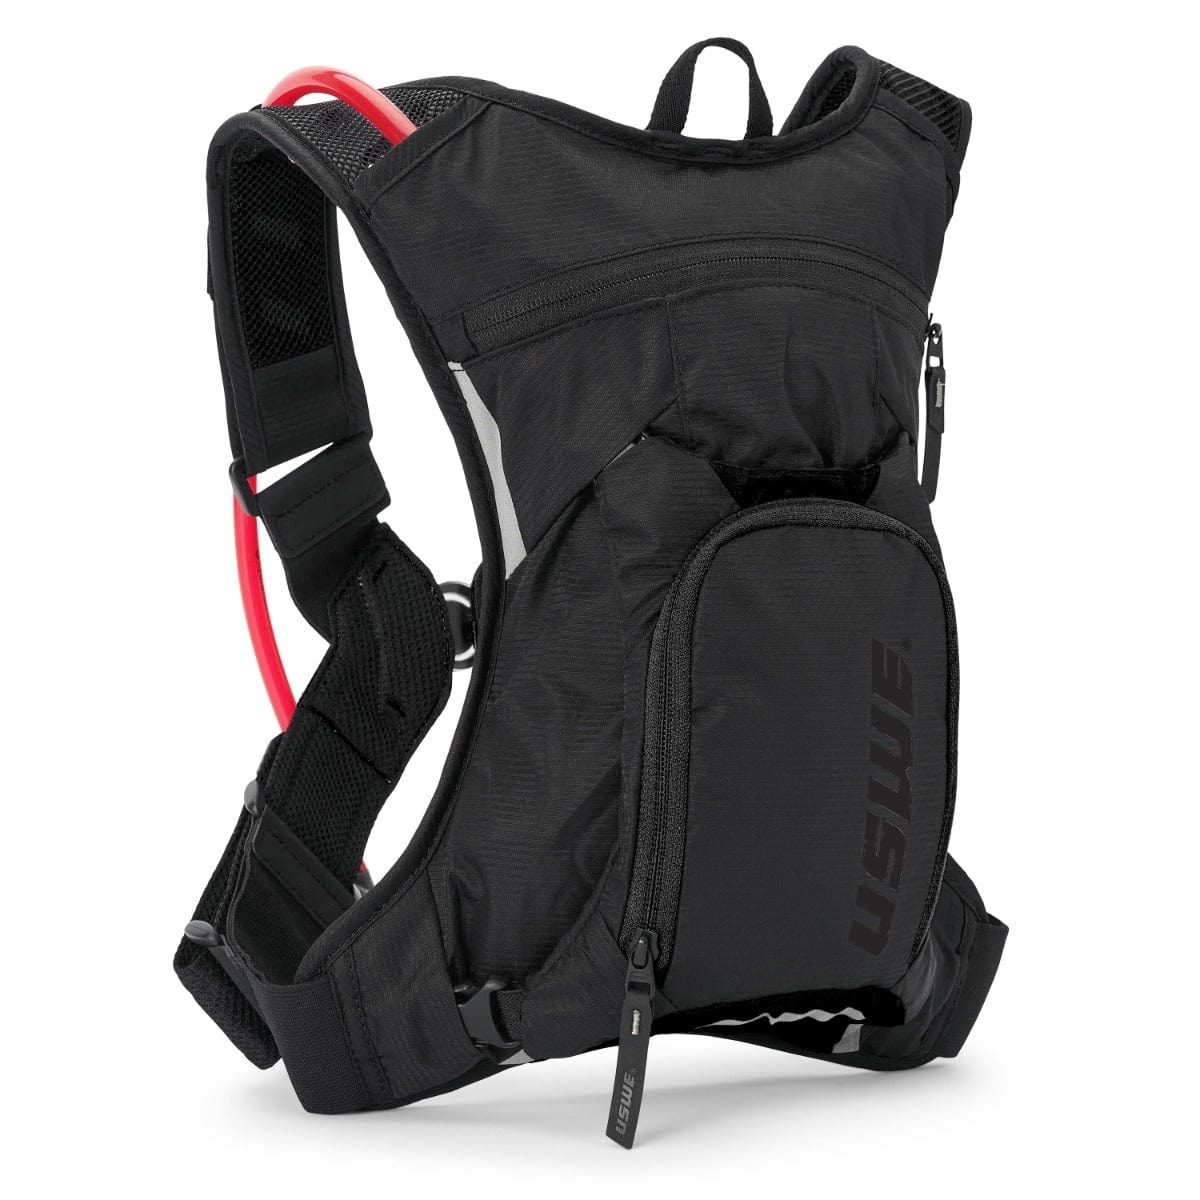
MTB Hydro Hydration Pack
This is the hydration backpack designed for the performance minded MTB or gravel cyclist, who’s searching for a premium bike backpack that will stay put on your back even in the most gnarly terrain. The pack is equipped with our bounce free No Dancing Monkey™ (NDM) 1.2 harness system, with integrated elastic straps that allow freedom to breathe and move in action. Zero bounce with NDM 1.2 harness - Our patented harness system with 4-point performance suspension NDM Buckle - Technical buckle for a more secure closure and a better fit 2.0L/70oz Elite - Hydration bladder with plug-n-play coupling included
Brand: USWE
Category: Sporting Goods > Outdoor Recreation > Hydration System Accessories > Hydration Packs